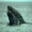
Label: whale